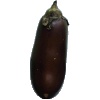
Label: eggplant